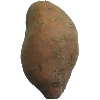
Label: Potato Sweet 1